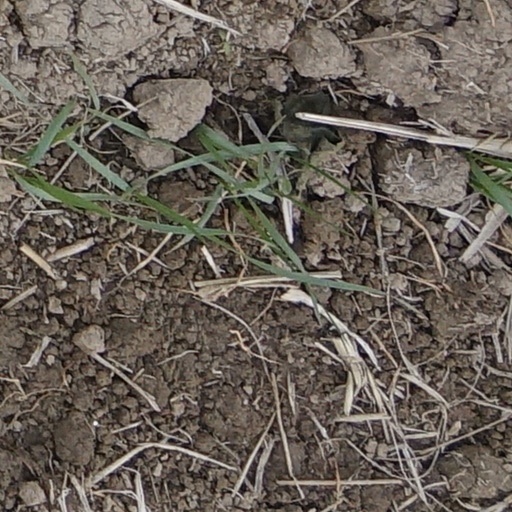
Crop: wheat